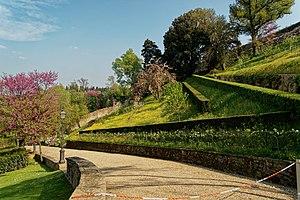
Le Giardino Bardini est un jardin italien de la Renaissance à Florence, en Italie.